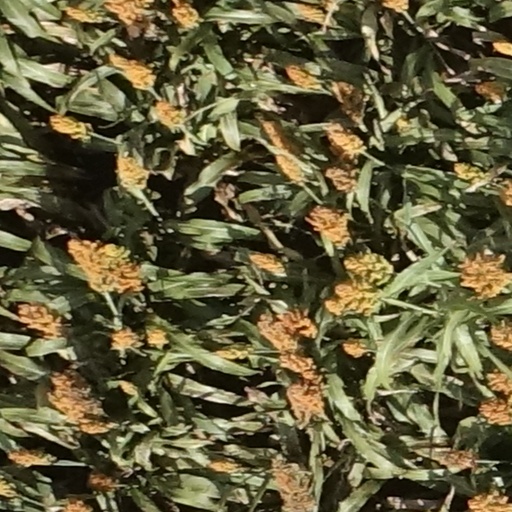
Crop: sorghum